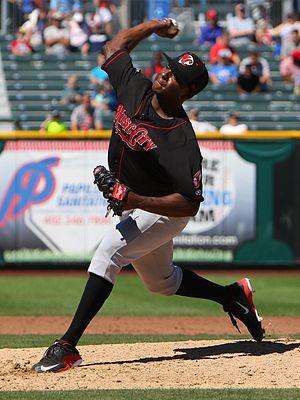
Jharel Leandre Cotton est un lanceur droitier des Athletics d'Oakland de la Ligue majeure de baseball.